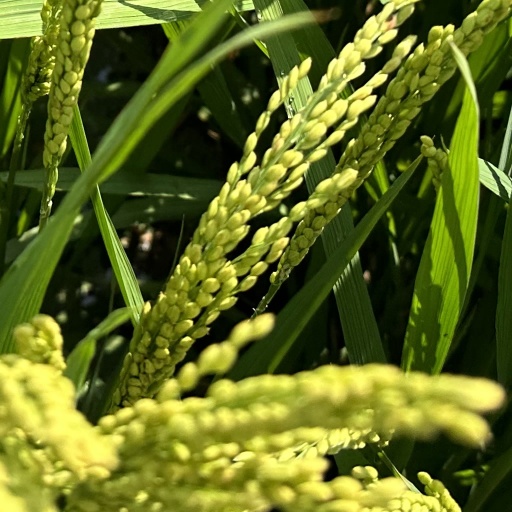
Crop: rice